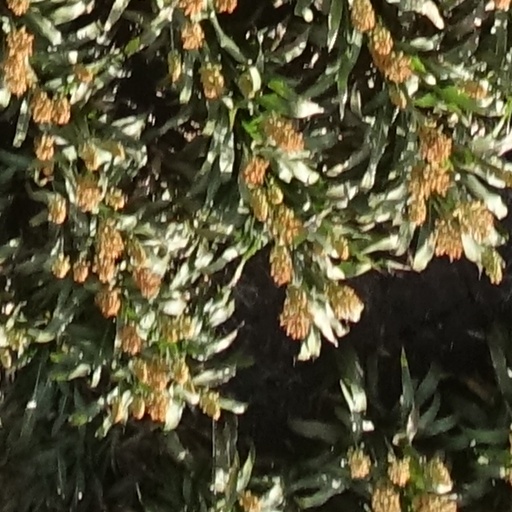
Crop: sorghum